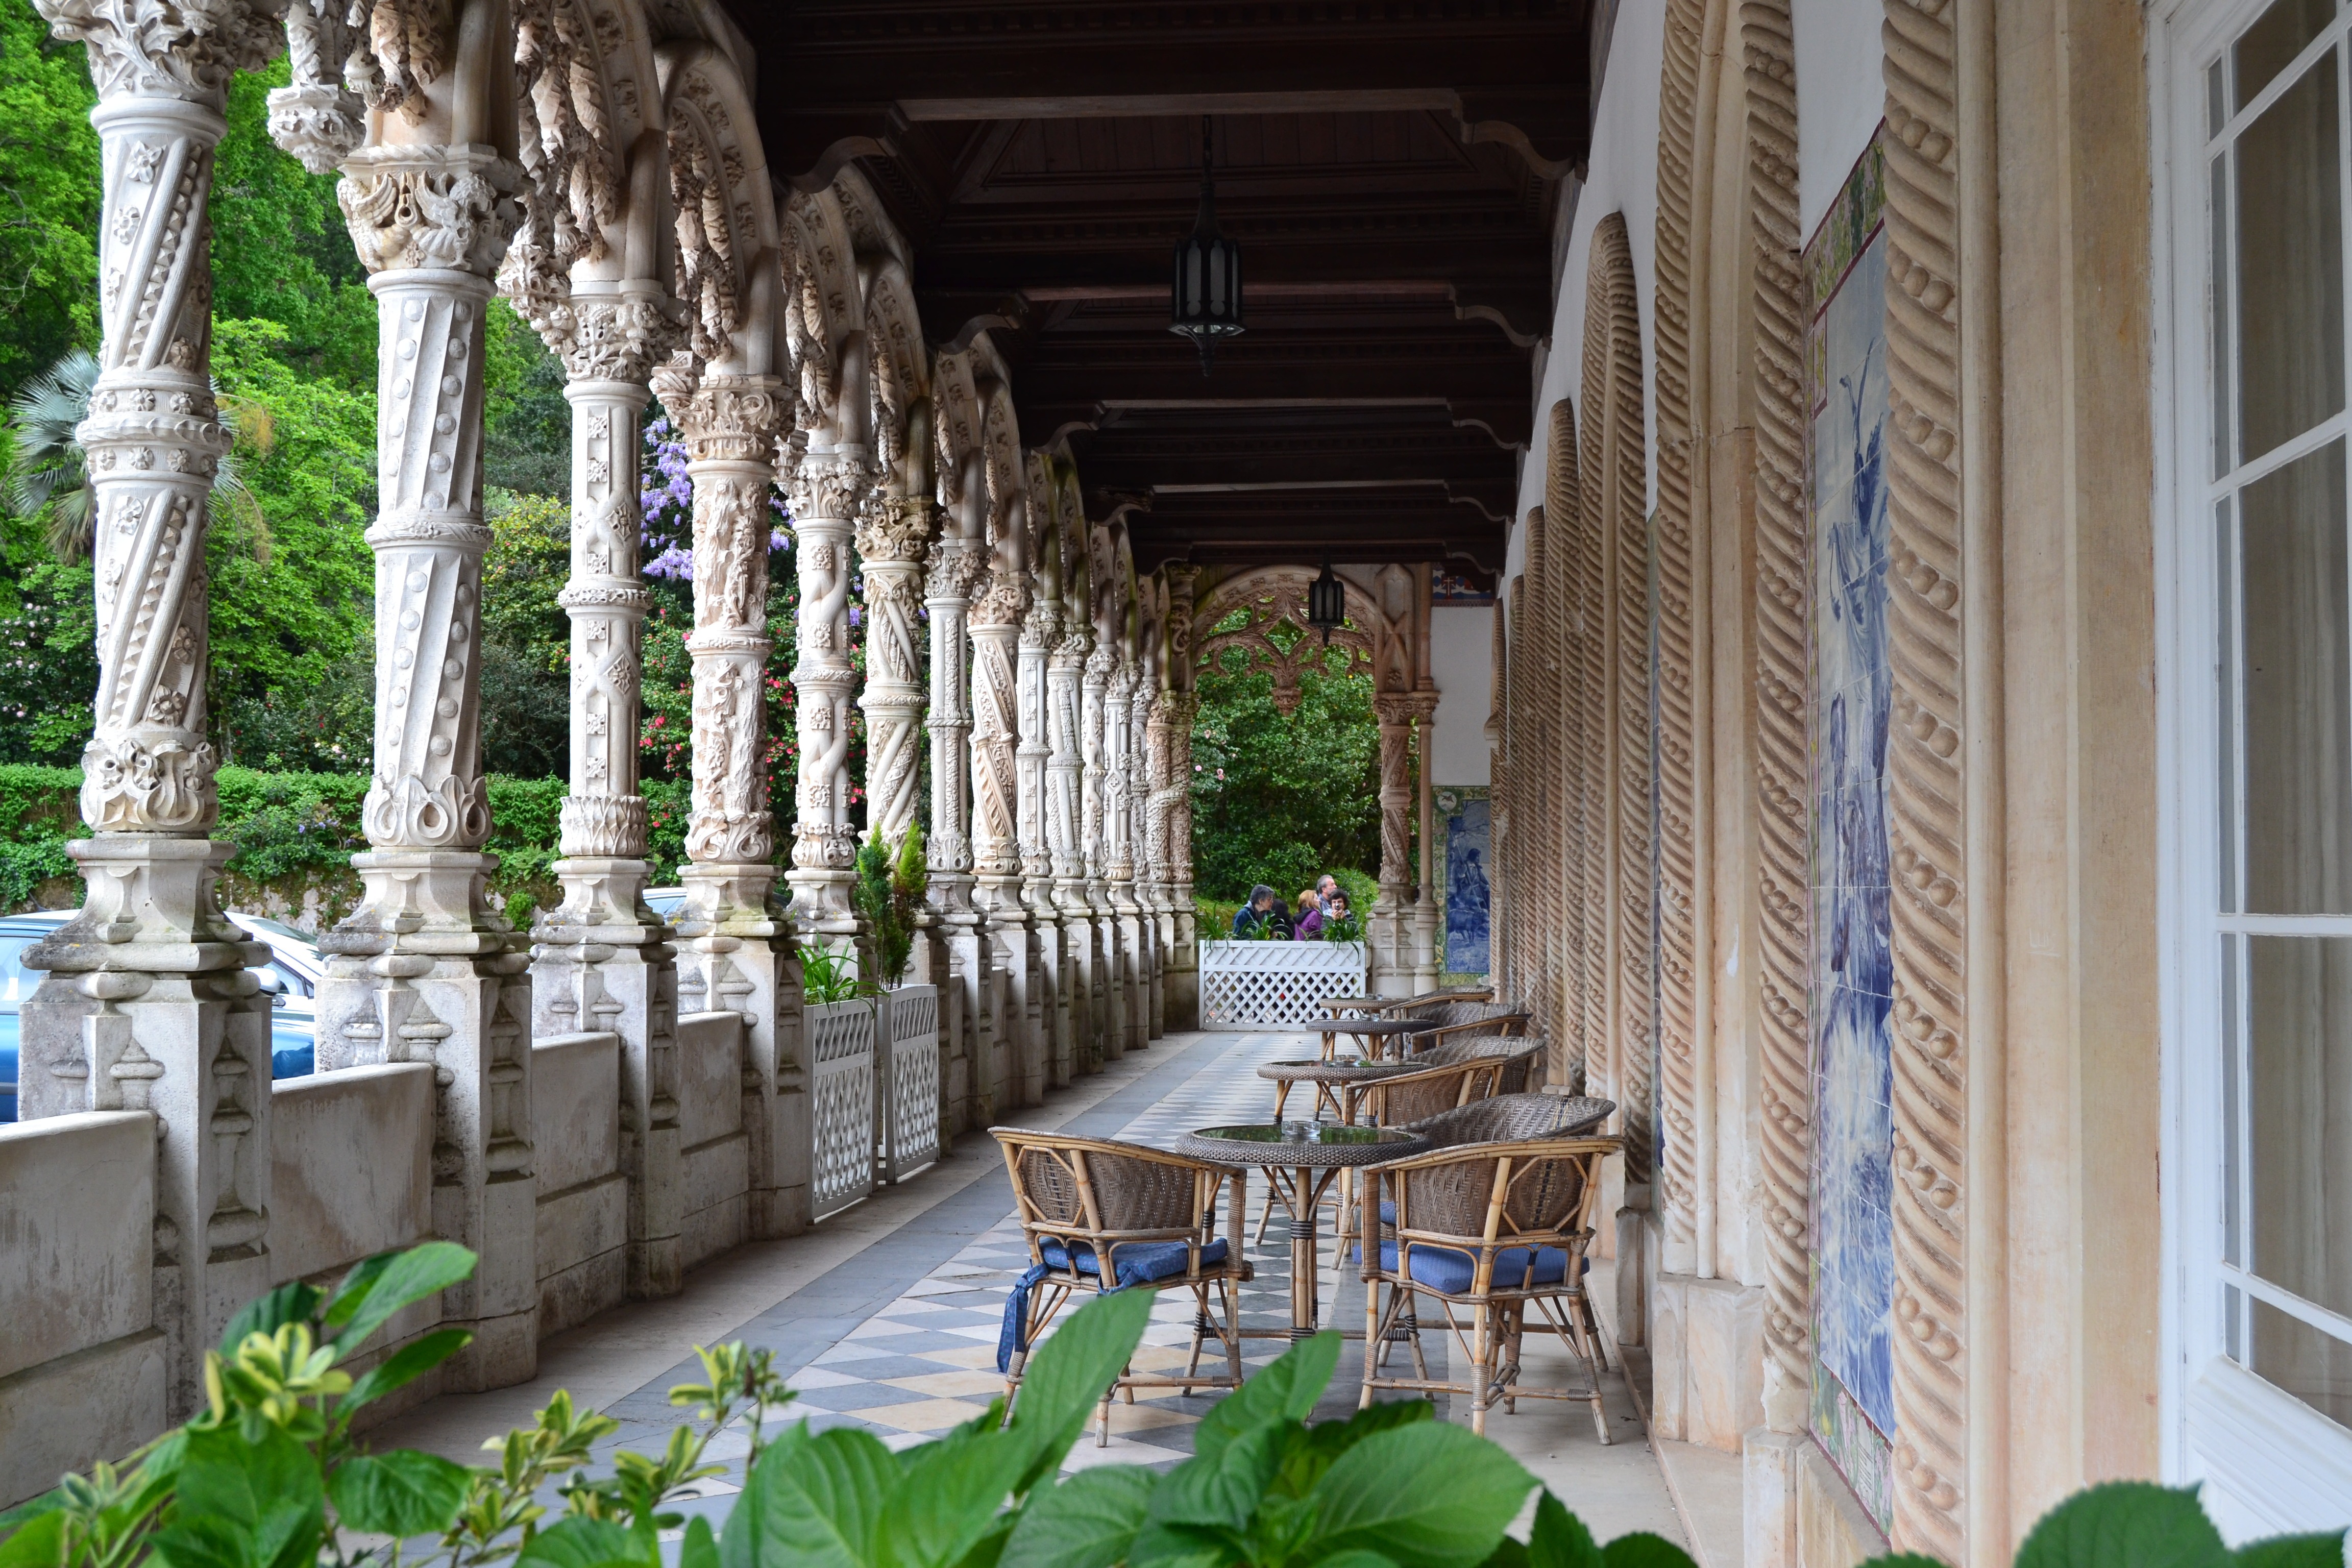
architecture, mansion, house, flower, building, palace, home, garden, interior design, courtyard, resort, gallery, estate, outdoor structure, bu aco